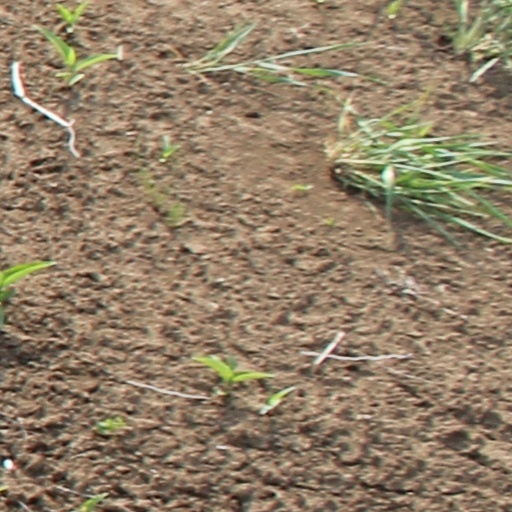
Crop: wheat